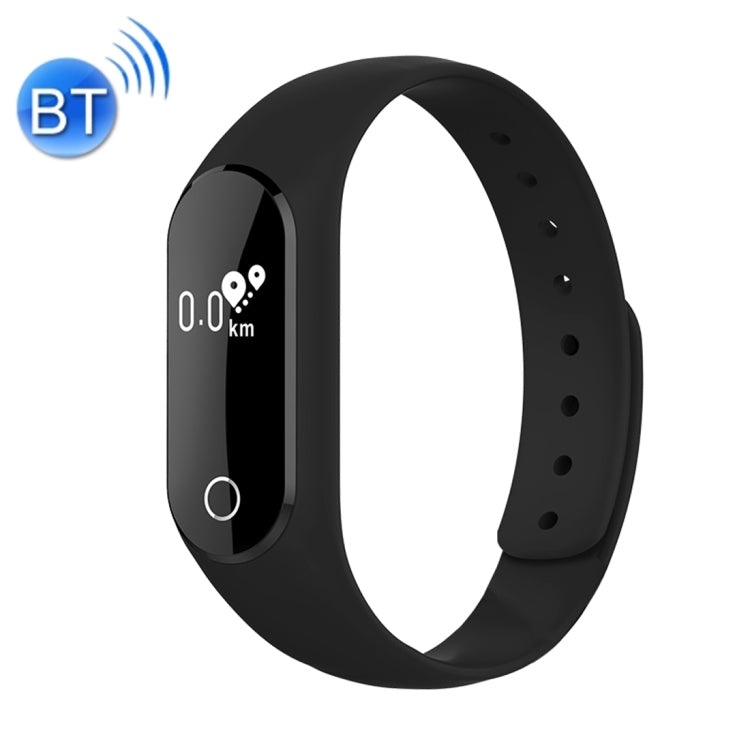
TLW25 0.42 inch OLED Display Bluetooth Smart Bracelet, IP66 Waterproof, Support Heart Rate Monitor / Pedometer / Calls Remind / Sleep Monitor / Sedentary Reminder / Alarm / Remote Capture, Compatible with Android and iOS Phones (Black)
Brand: Shop2India
1. Bluetooth version: 4.0. 2. Waterproof Rating: IP66. 3. Compatible with Android 4.4 and above, iOS 8.0 and above. 4. APP Name: FlagFit. 5. Dynamic heart rate monitoring. 6. Touch screen function. 7. Special Features: Sleep monitor, Record for pedometer, Calorie, Miles, Time, Sedentary reminder, Trends of sport, clock. 8. Other functions: Call / SMS, WeChat, QQ APP Reminder, Alarm Clock, Shake photograph. 9. Display Screen: 0.42 inch OLED Display. 10. Built-in 50mAh battery. 11. Charge about 2 hours, long standby time about 20 days.
Category: Health & Beauty > Health Care > Biometric Monitor Accessories > Activity Monitor Accessories